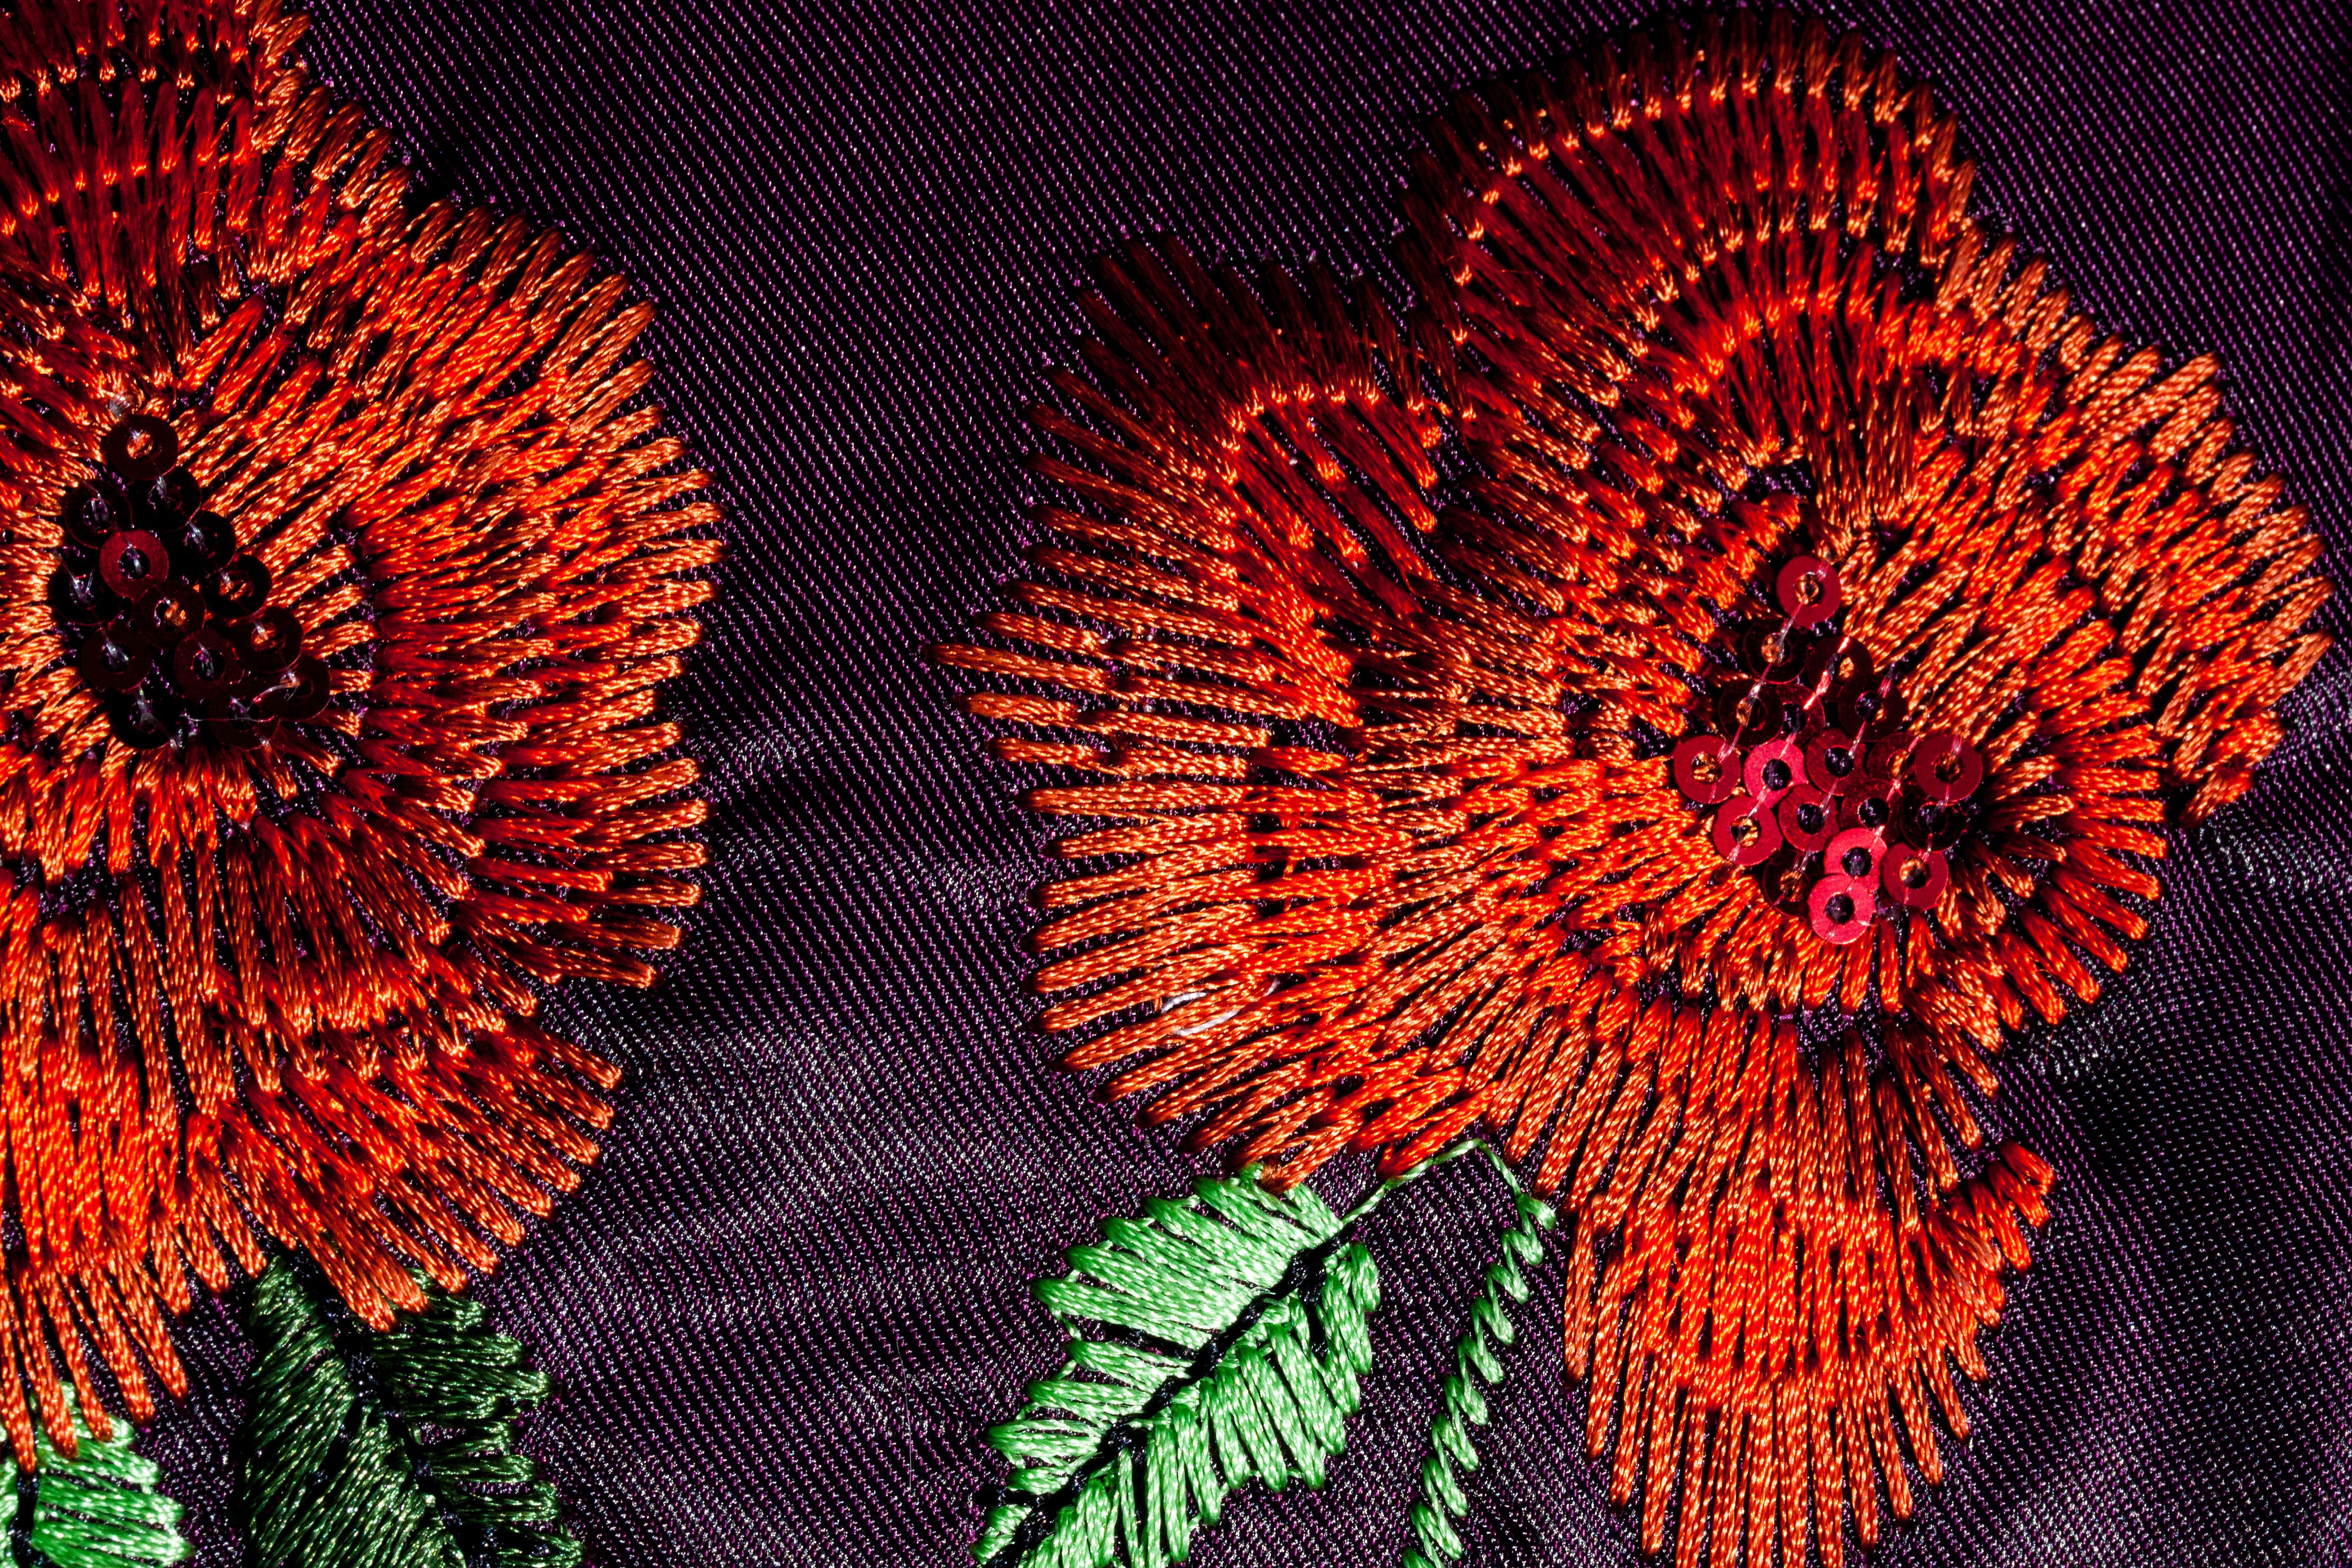
plant, leaf, flower, orange, pattern, red, color, flora, flowers, fabric, art, design, ornate, organ, embroidery, modern art, flowering plant, textiles, land plant, psychedelic art, fractal art, pull through, sewing threads, needle painting